Diary of Ma-chan

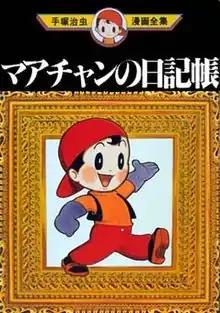
Cover of "Diary of Mā-chan" from the Osamu Tezuka Manga Complete Works edition.

is a manga by Osamu Tezuka that began serialization in 1946.